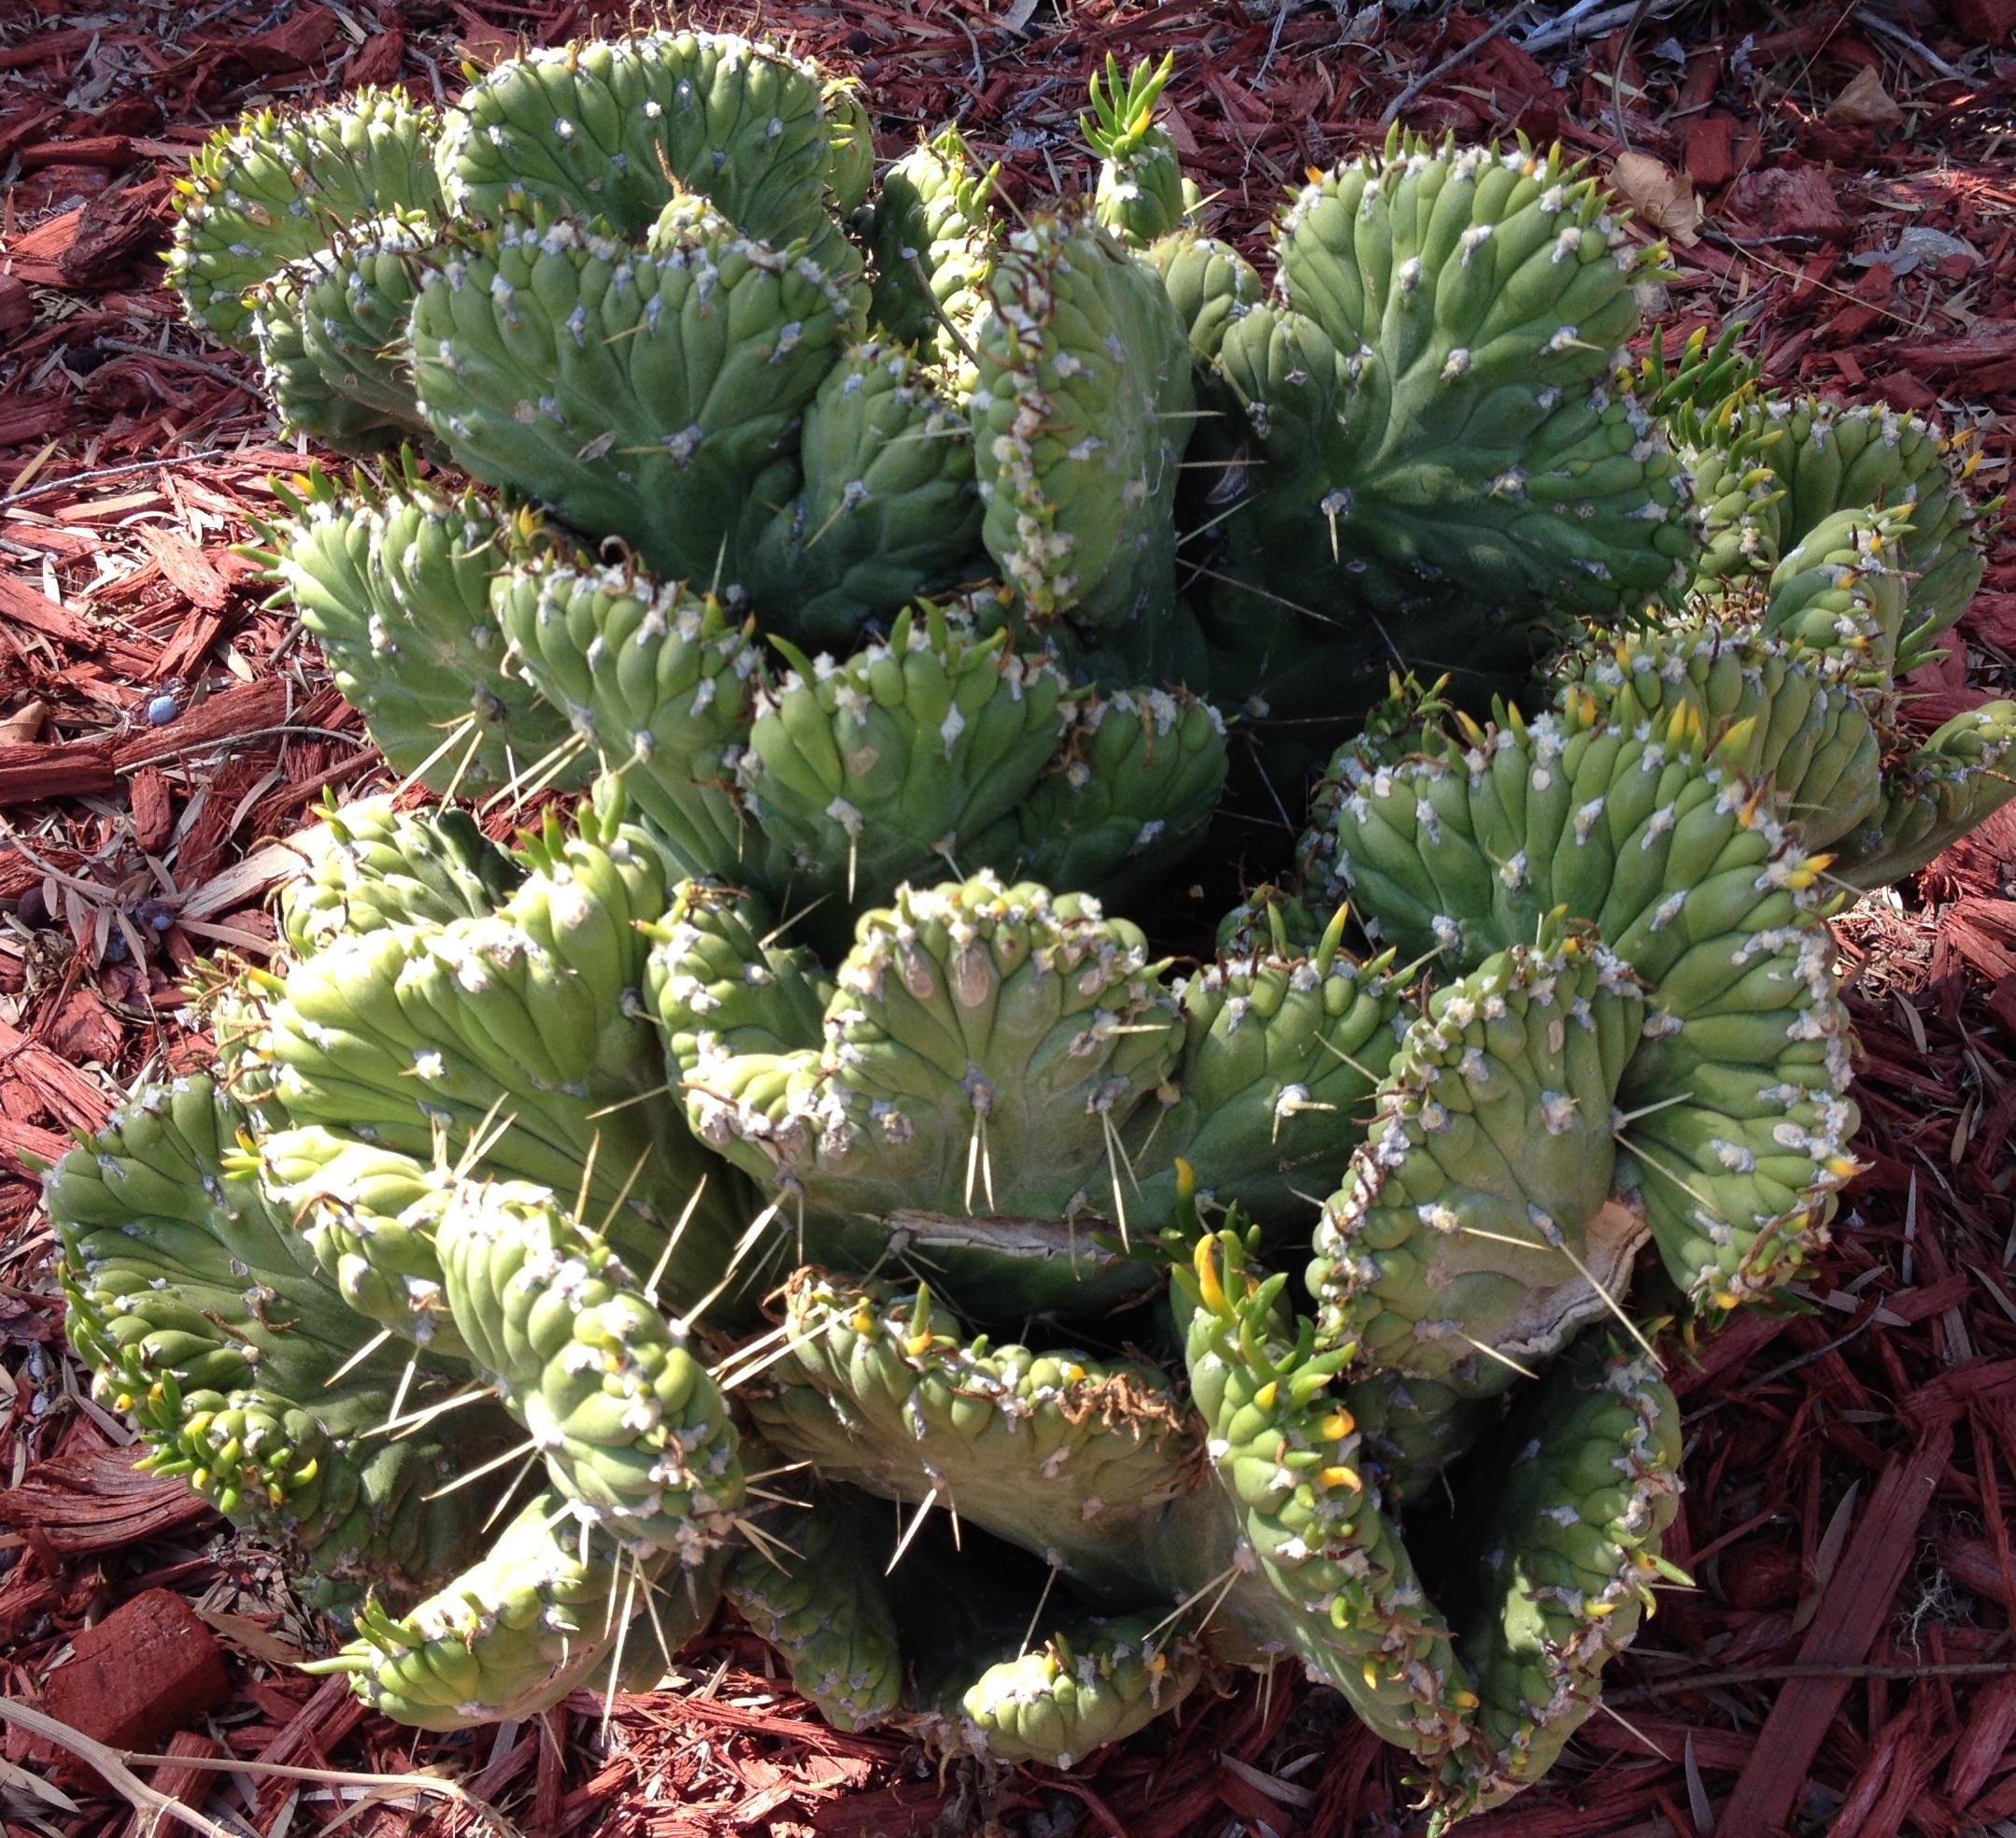
nature, cactus, plant, desert, flower, botany, garden, spines, spiked, flowering plant, prickly pear, land plant, hedgehog cactus, nopal, acanthocereus tetragonus, eastern prickly pear